Lars S. Andersen House

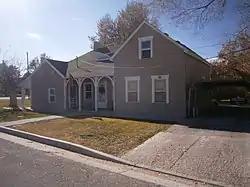

The Lars S. Andersen House, located at 213 N. 200 East in Ephraim, Utah, was built in 1870. It was listed on the National Register of Historic Places in 1983.